Grime (video game)

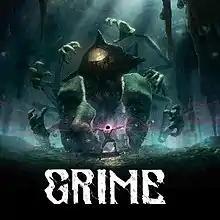

Grime is a 2021 Metroidvania video game developed by Israeli independent developer Clover Bite and published by Akupara Games. The game was released on August 2, 2021 for Windows and Google Stadia, followed by versions for PlayStation 4, PlayStation 5, Xbox One and Xbox Series X/S in December 2022, and a Nintendo Switch version in January 2024. It received generally positive reviews from critics.